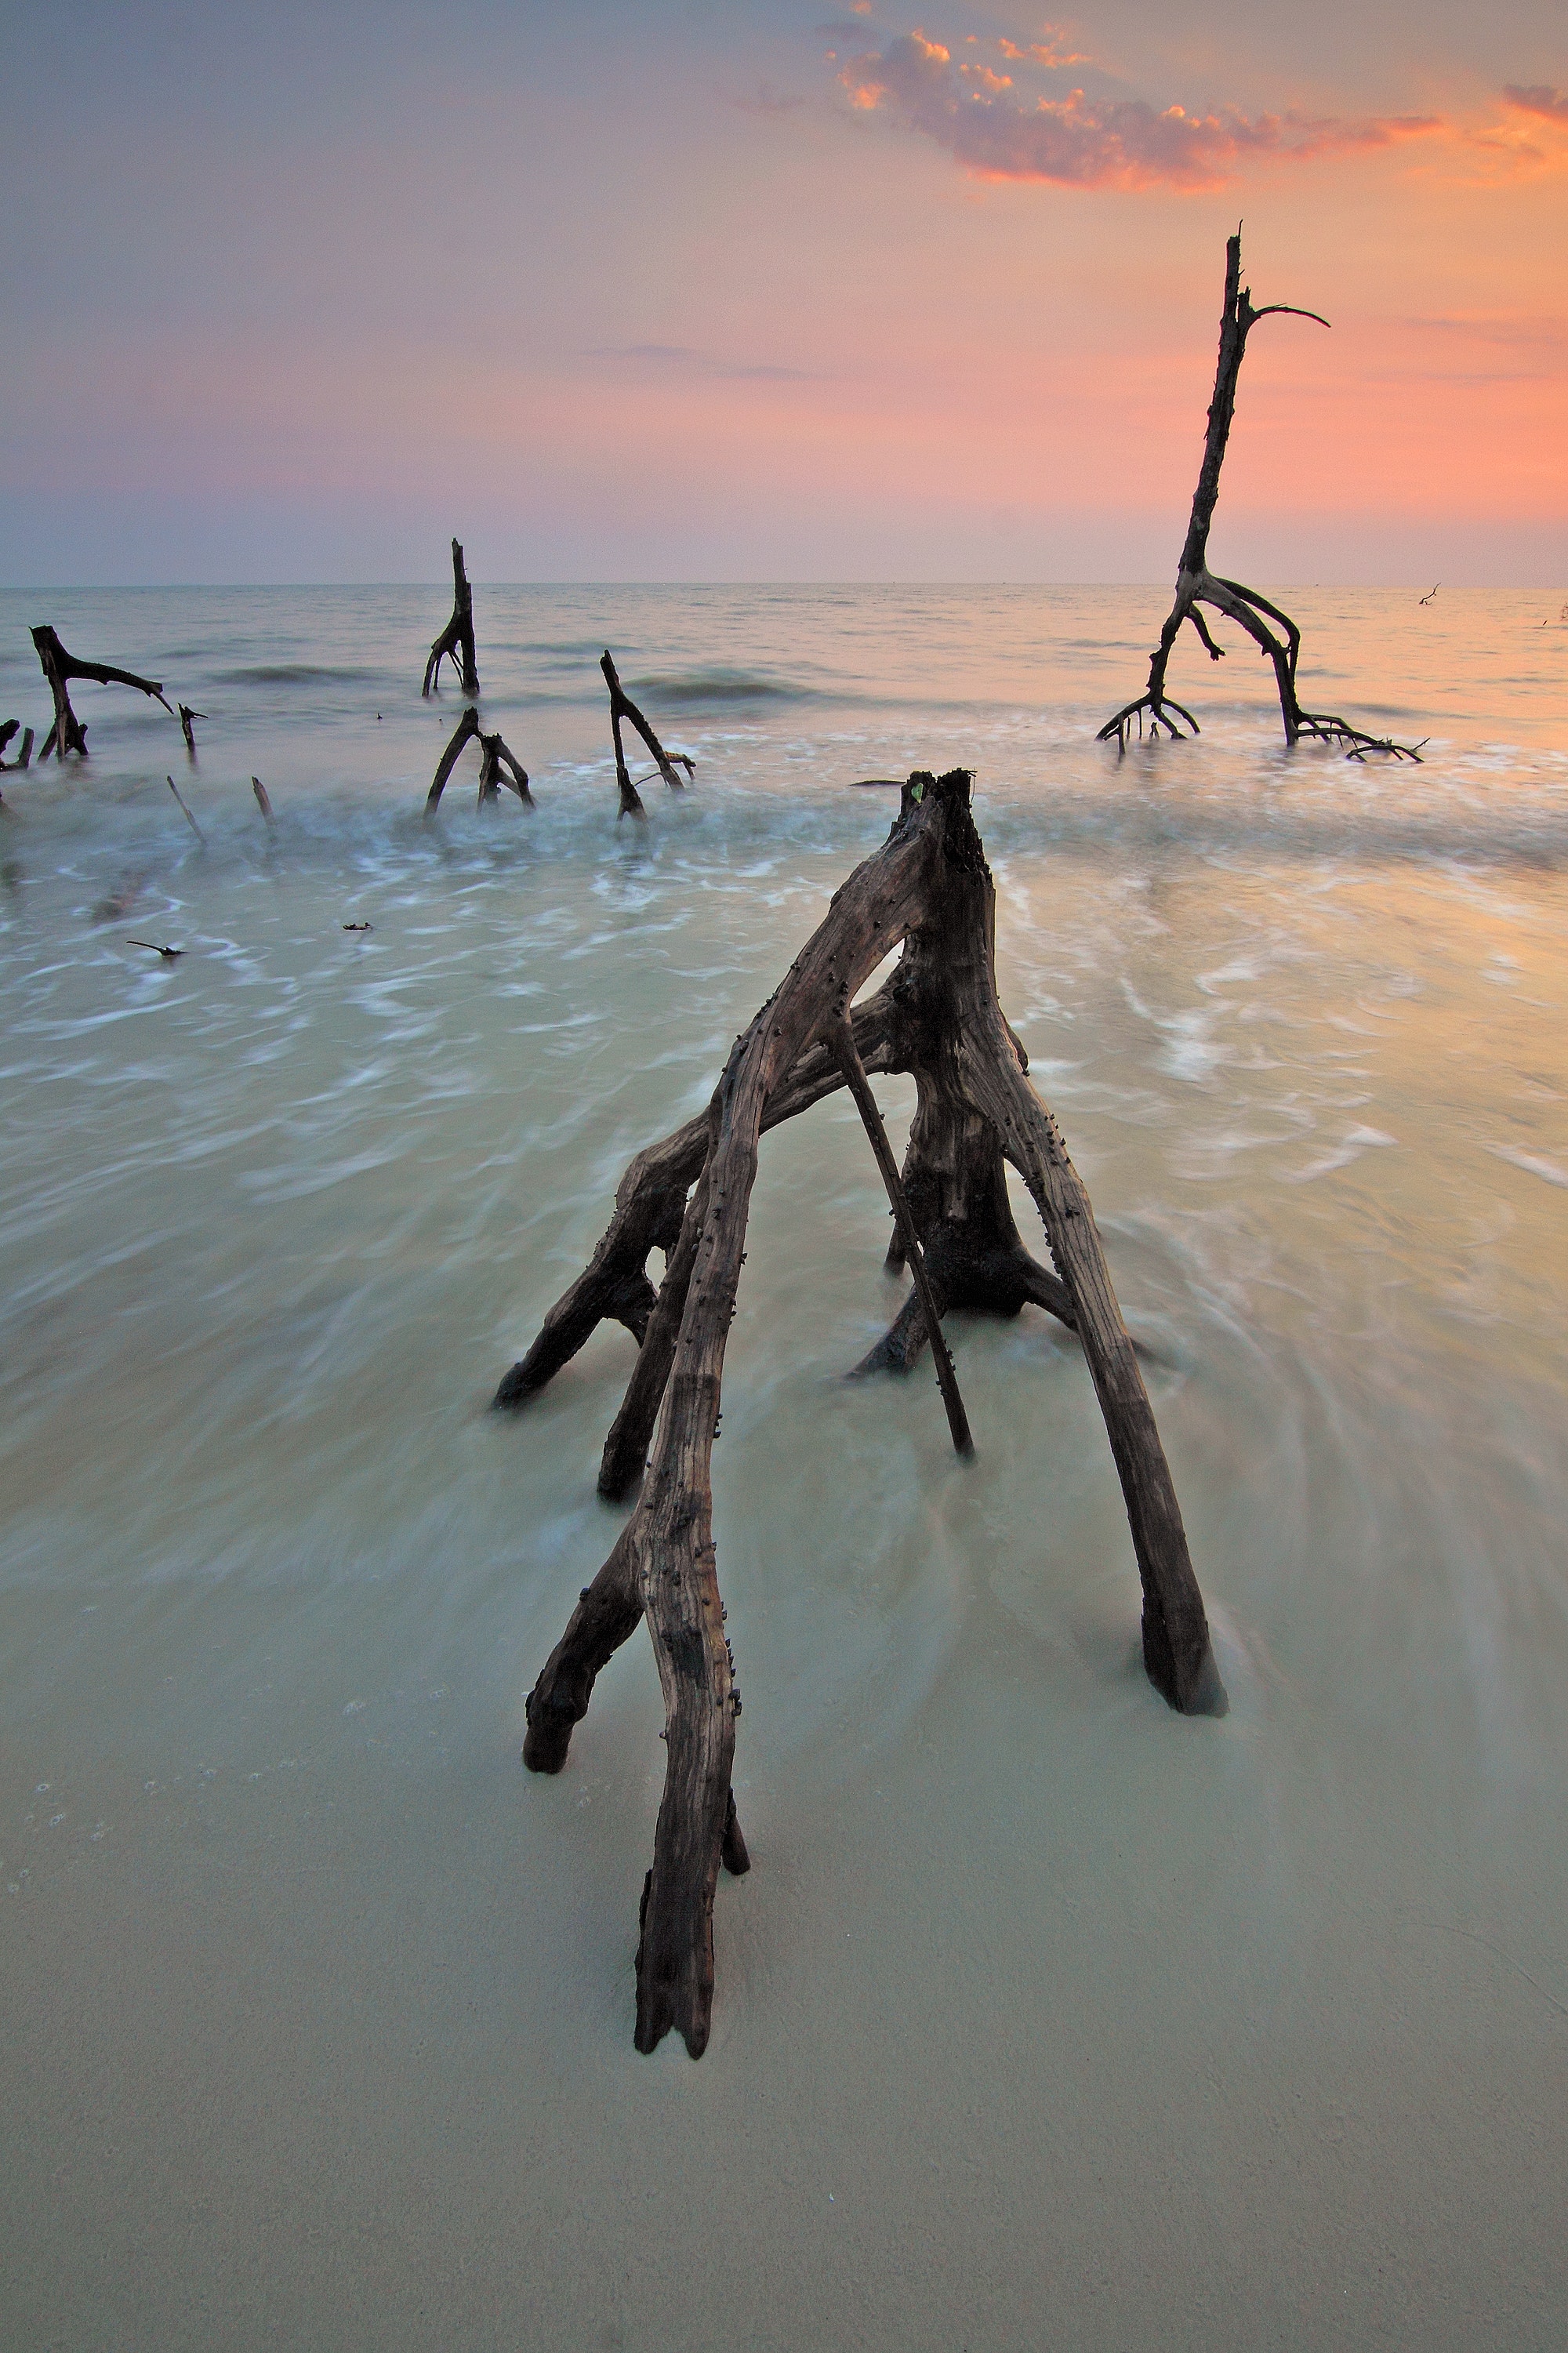
nature, water, wood, driftwood, sea, sky, ocean, beach, reflection, shore, tree, coast, calm, evening, wave, sand, mudflat, horizon, rock, sculpture, stock photography, landscape, vacation, dusk, sunset, art